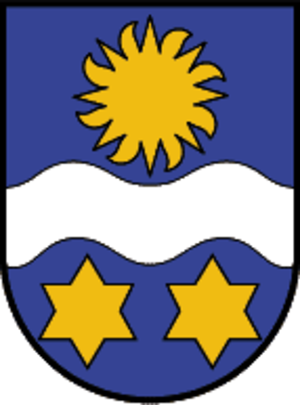
Lorüns est une commune autrichienne du district de Bludenz dans le Vorarlberg.